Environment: real
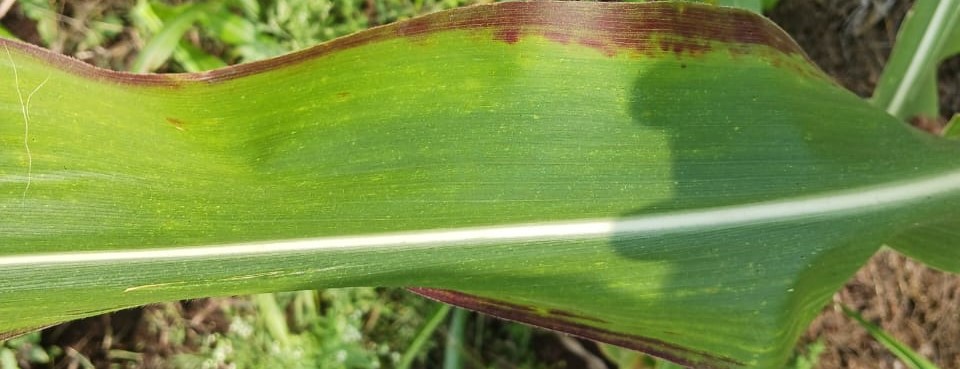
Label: phosphorus_deficiency